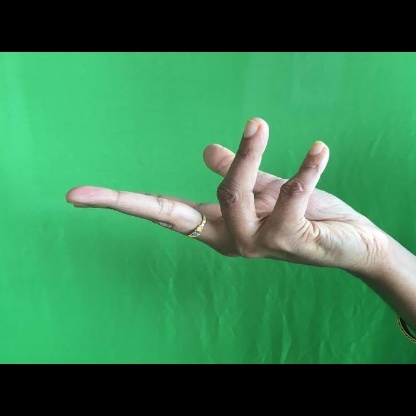
Mudra: Alapadmam